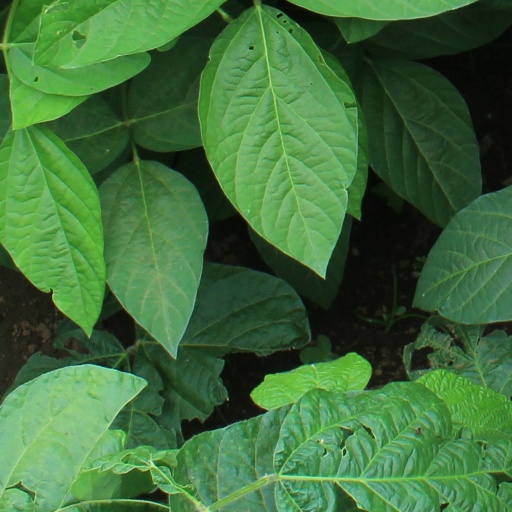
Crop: soybean